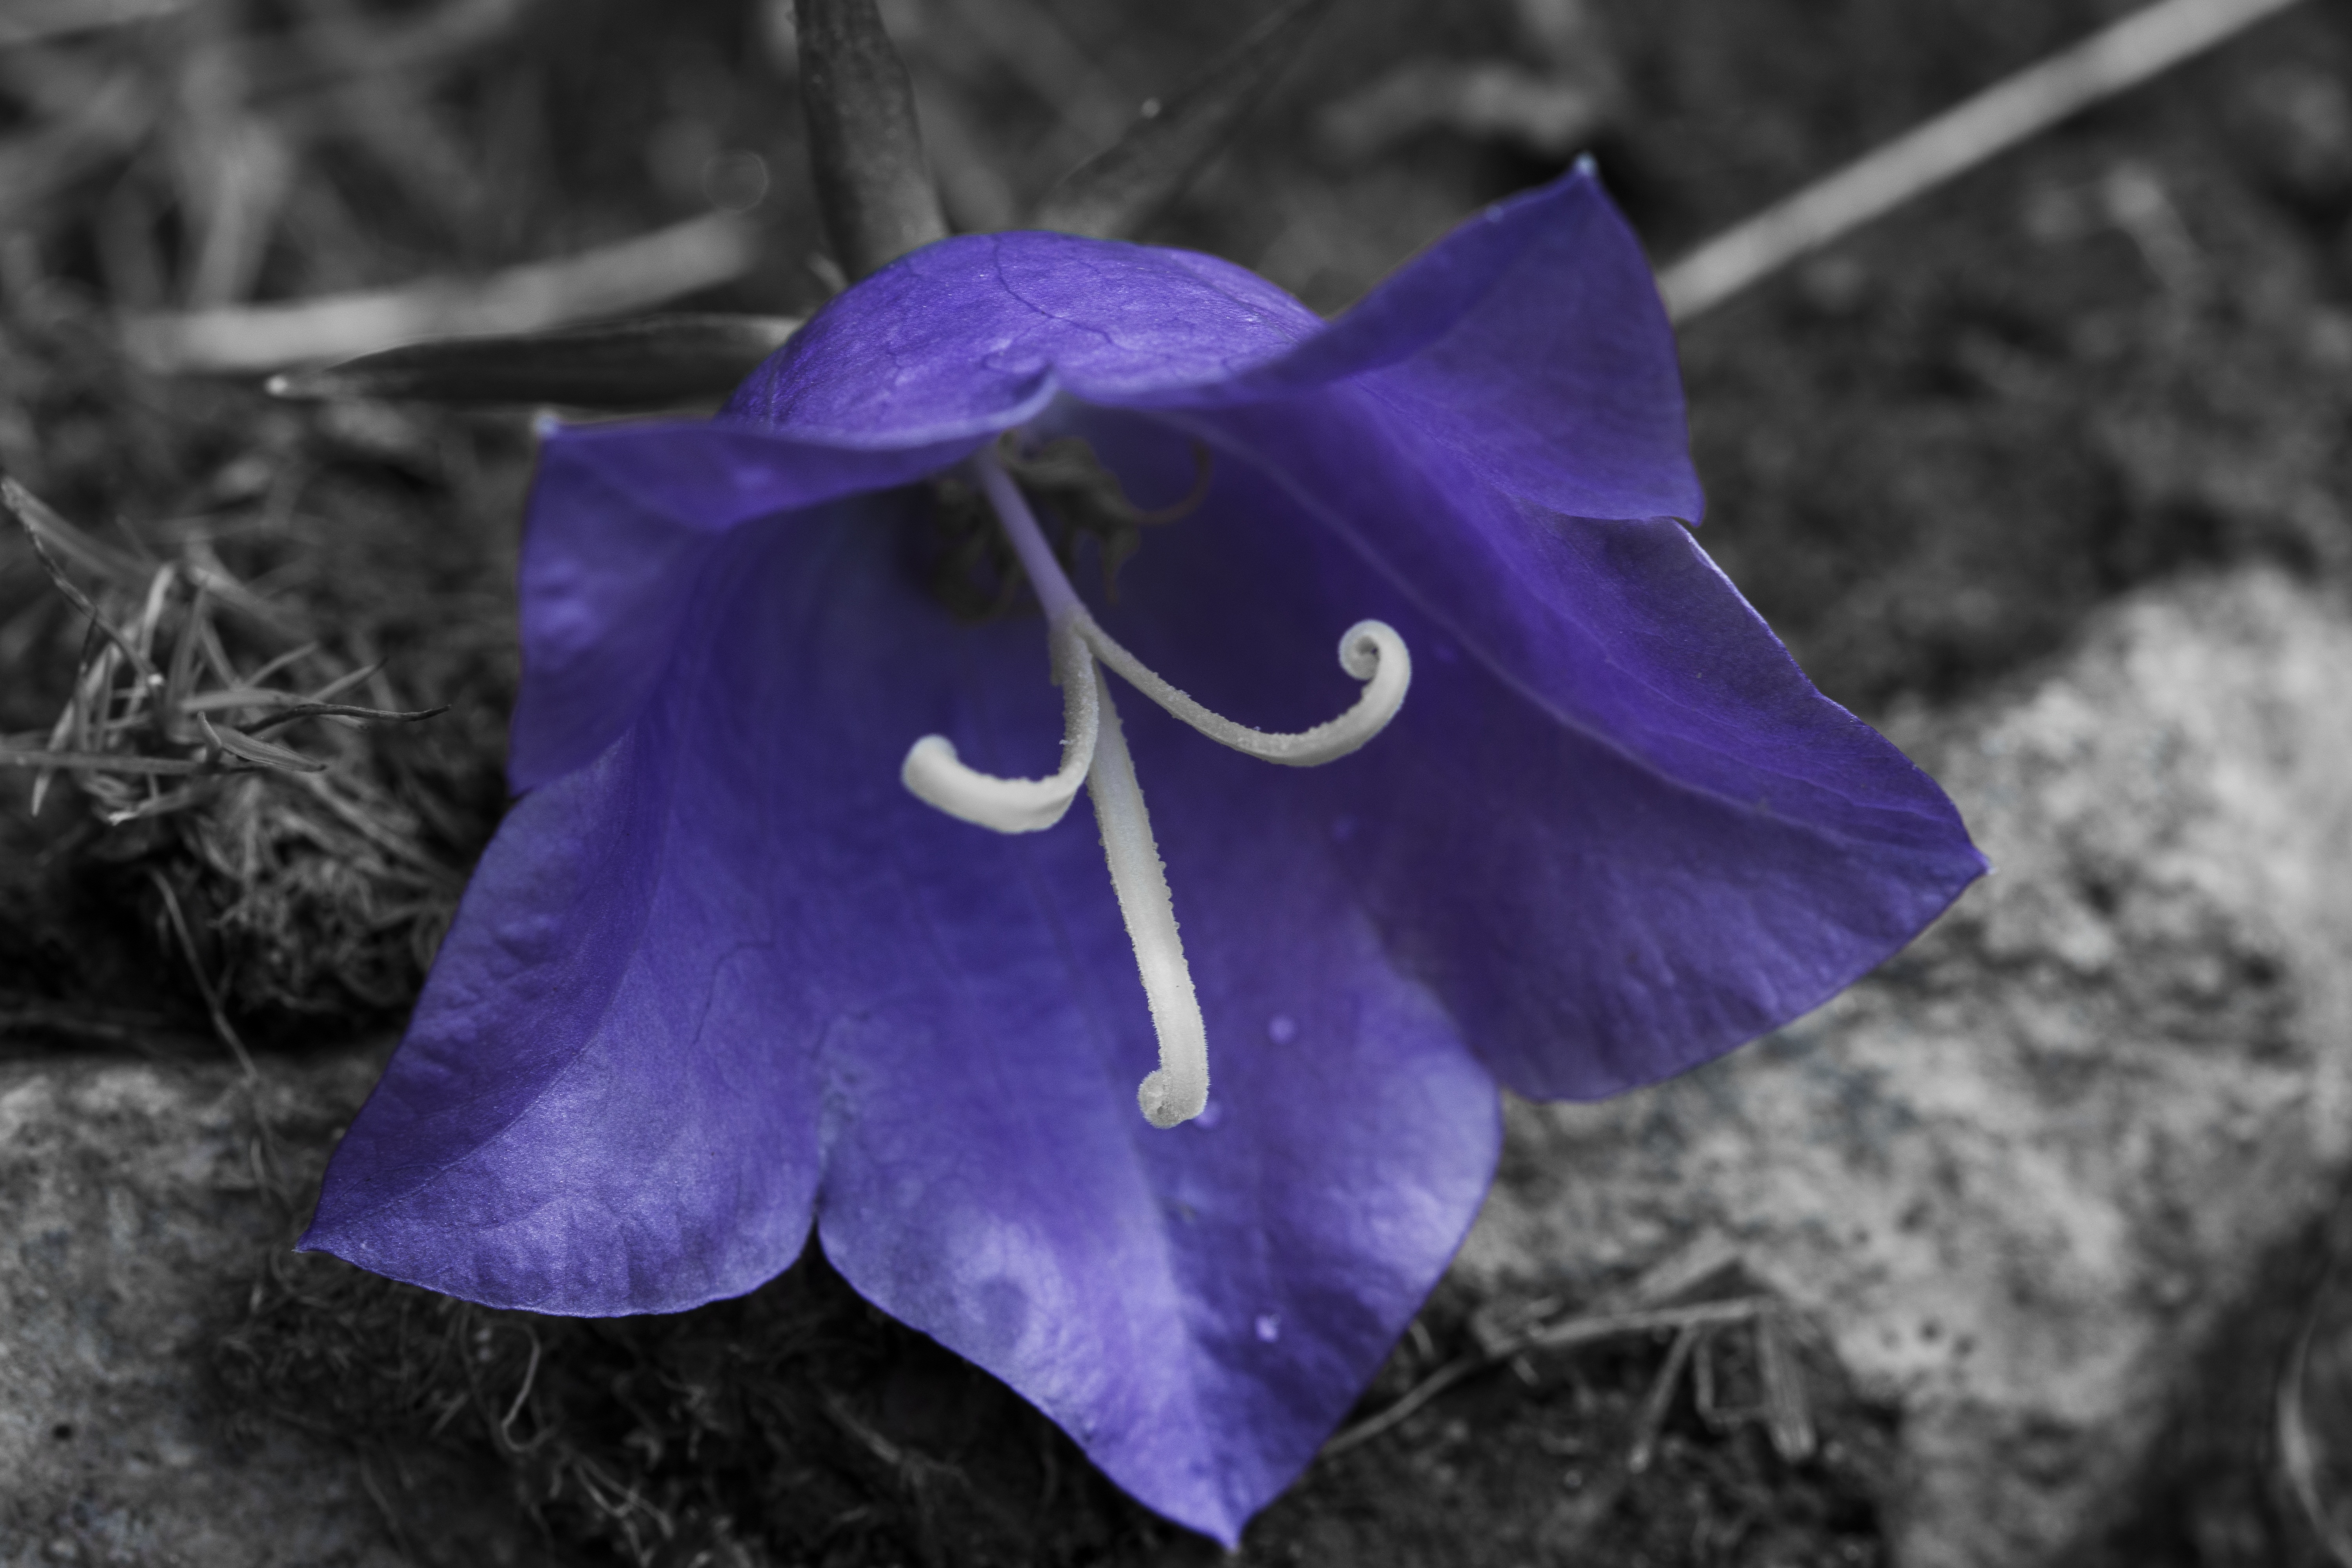
nature, plant, leaf, flower, purple, petal, bloom, summer, macro, botany, blue, garden, flora, black white, wildflower, flowers, close up, colour, eye, violet, the nature of the, bellflower, macro photography, flowering plant, in the spring of, bellflower family, harebell, plant stem, land plant